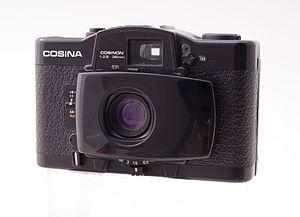
Le Cosina CX-2 est un appareil photographique japonais lancé en 1981, version améliorée du Cosina CX-1. C'est un appareil photo compact utilisant une pellicule de 35 mm, muni d'une exposition automatique.